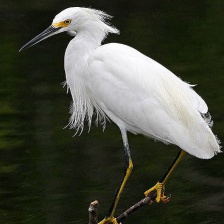
Species: SNOWY EGRET
Scientific name: EGRETTA THULA